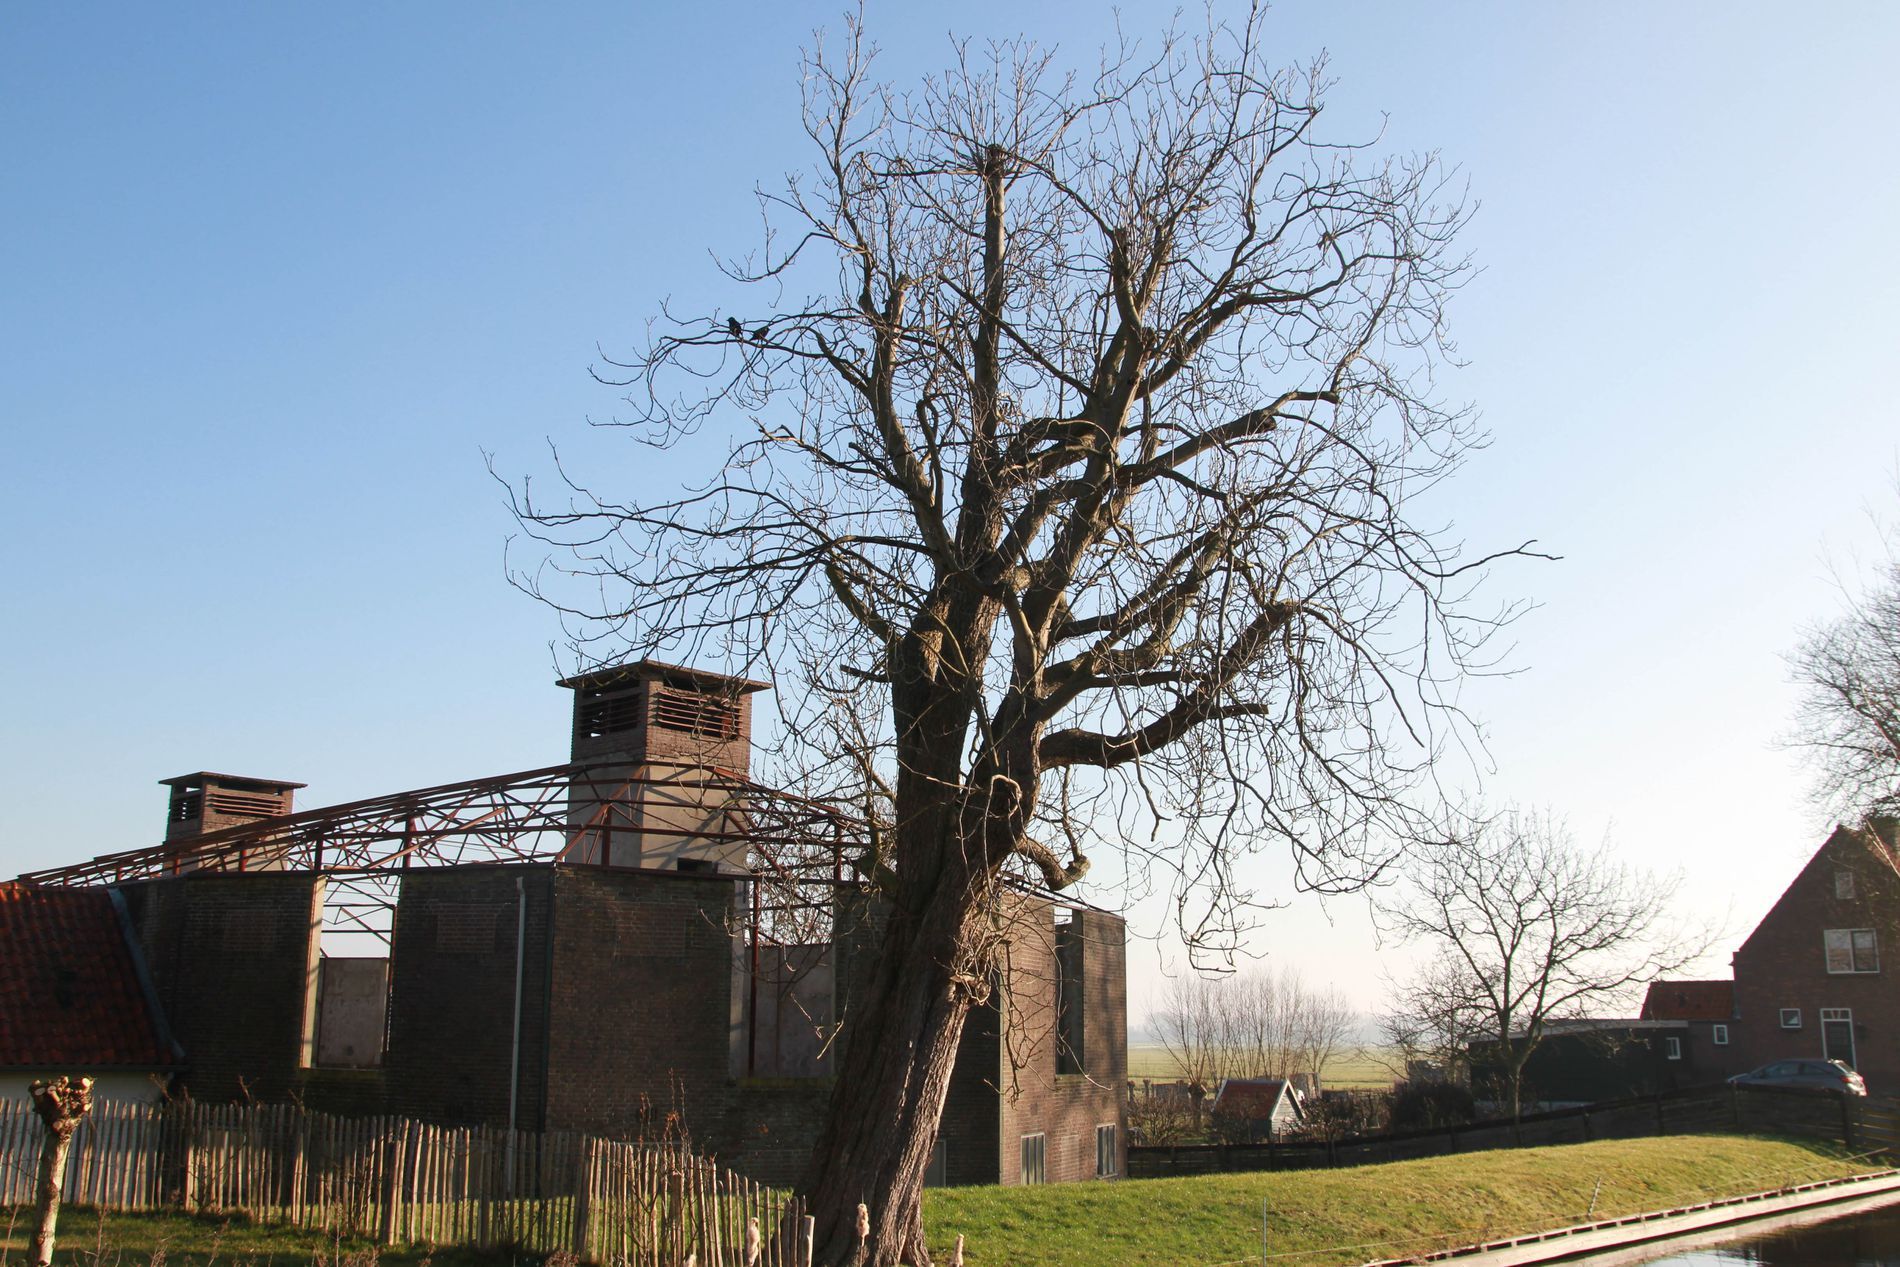
rural scene
Photograph of a rural scene, showing a bare tree and an abandoned industrial building, with a light blue sky, green land, a wooden fence and houses in the background.
From a wide perspective, a rural scene is revealed, with a bare tree and an abandoned industrial building, a light blue sky, green land, a wooden fence and houses in the background, creating a rural and peaceful atmosphere with shades of blue, green, brown and grey.
Labels: Plant, Tree, Tree Trunk, Grass, City, Neighborhood, Car, Transportation, Vehicle, Urban, Architecture, Building, Monastery, Outdoors, Nature, Yard, Animal, Bird, Factory, Shelter, Castle, Fortress, Housing, Oak, Sycamore, Arch, Road, Street, Tower, Water Tower, Scenery, Campus, Backyard, Lawn, fence, water, the earth, homes, sky, Rural area, Buildings, Fence, Fences